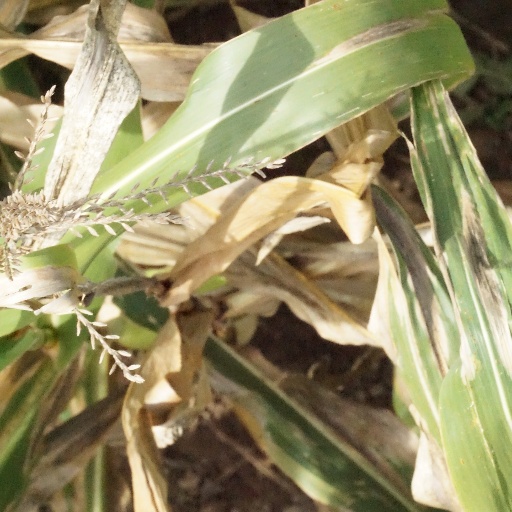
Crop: maize; corn